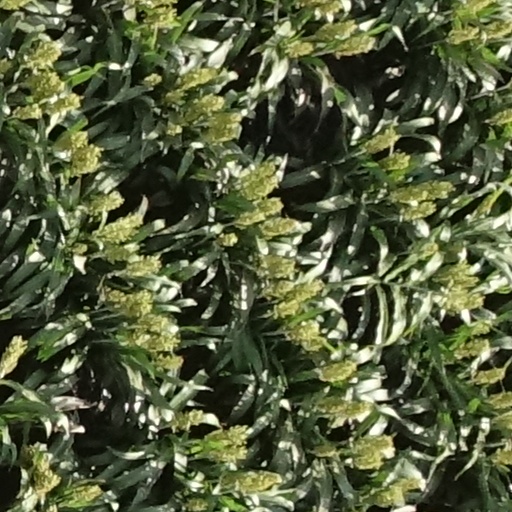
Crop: sorghum